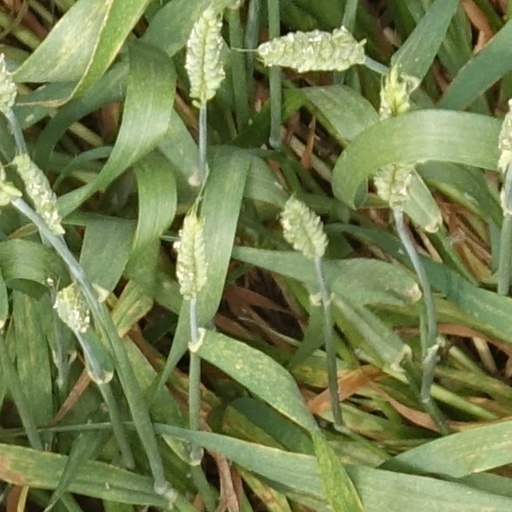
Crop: wheat